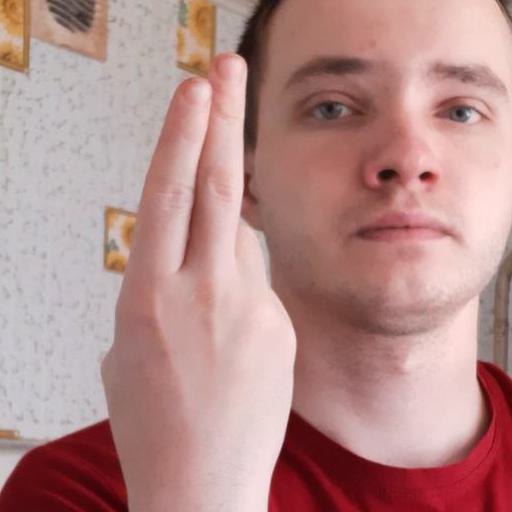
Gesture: two_up_inverted